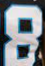
Number: 8